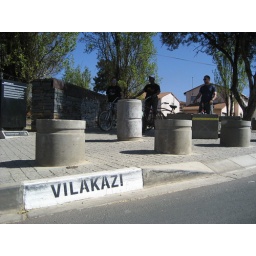
The only street in the world to house two Nobel Peace Prize winners (Nelson Mandela and Archbishop Desmond Tutu)